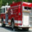
Label: truck